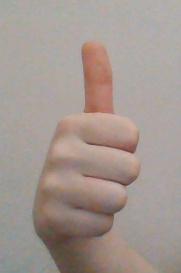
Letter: aleff